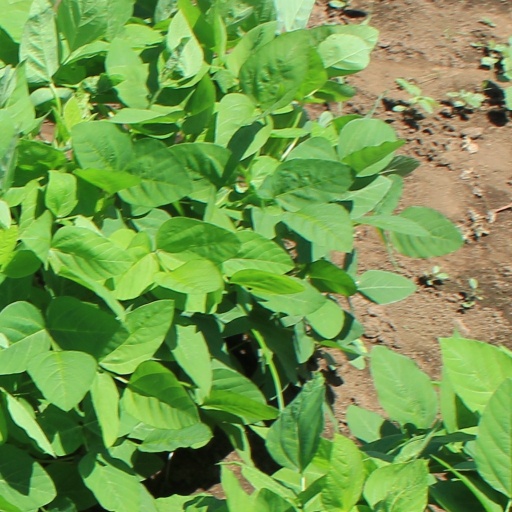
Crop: soybean